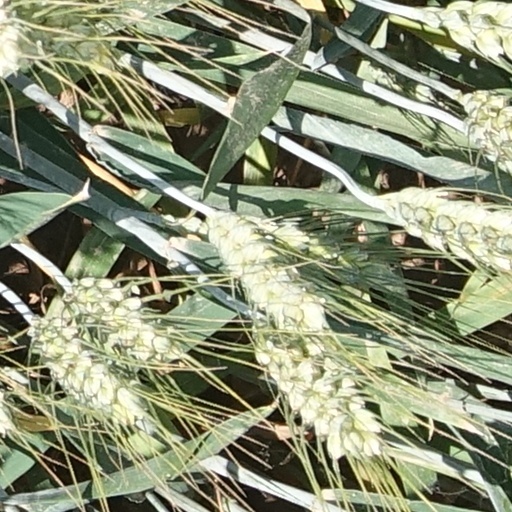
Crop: wheat